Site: brandenburg
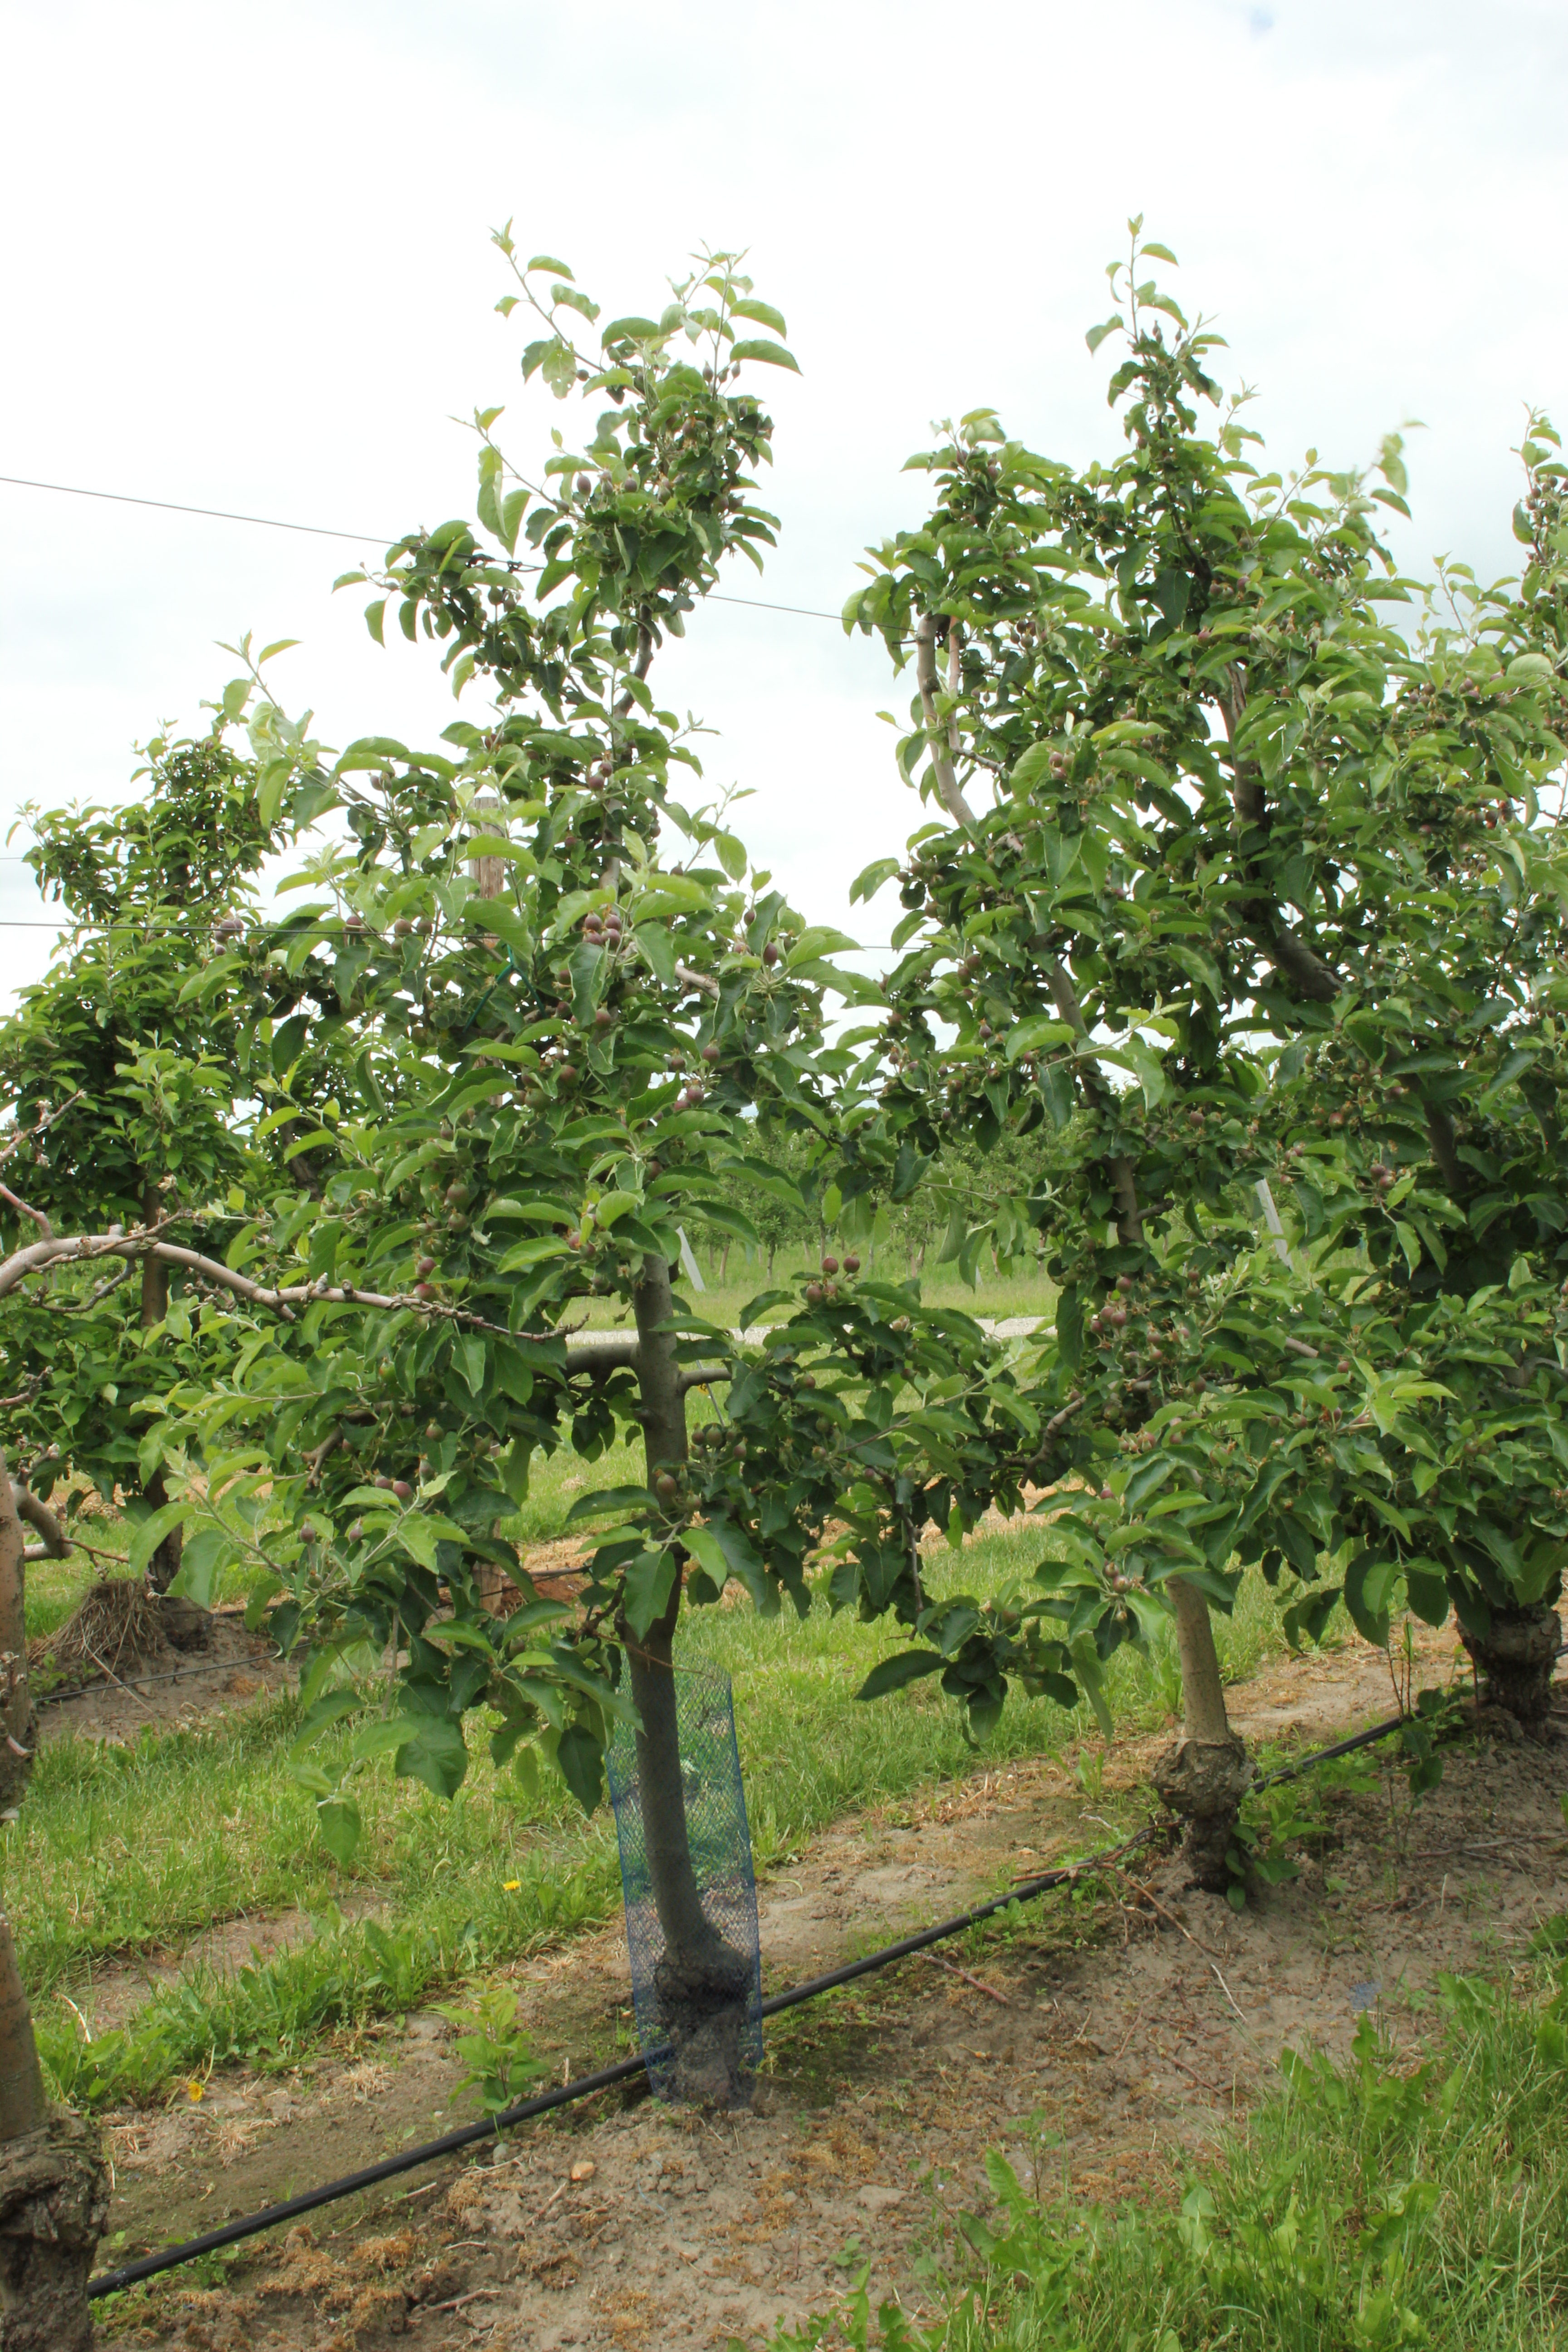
Growth stage (BBCH 72): Development of fruit